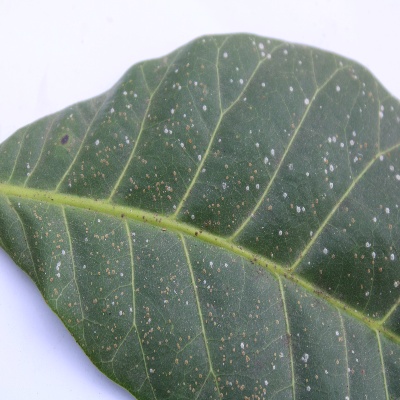
Crop: Cashew
Condition: red rust